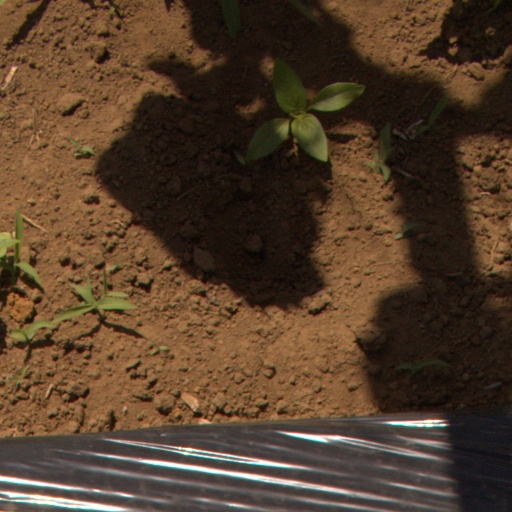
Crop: Jerusalem artichoke